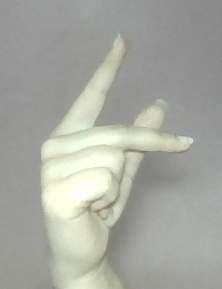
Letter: dha